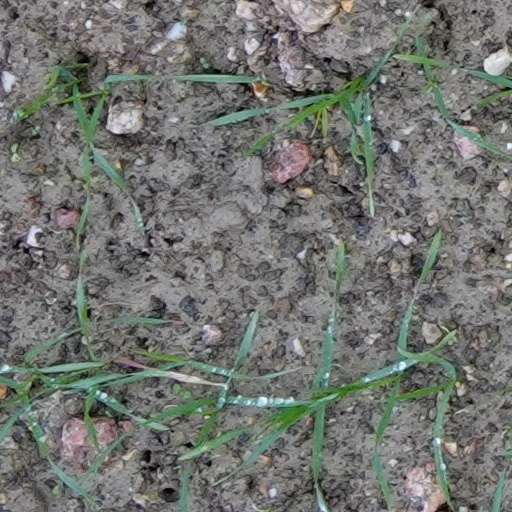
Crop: wheat